X-Treme X-Men

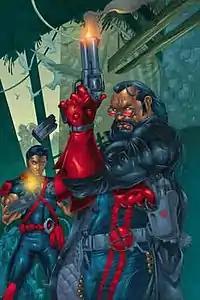
Cover for "X-Treme X-Men" #5.

The third arc (issues 5–9) involves Gambit in Australia and the warring gangs. The leader of an Australian mafia (known as the Viceroy) dies mysteriously (as if drowning in his own room), and the team must protect his mutant children (Lifeguard and Slipstream who were in the dark as to their real father). The mafia and police accuse Gambit of murder of the gang leader and Bishop and Rogue take charge to clear his name. As a team learns Lady Mastermind and Sebastian Shaw are behind everything, the two villains capture Shaw's former assistant, Sage. Caught between the two villains and a mafia gang war, the team is able to rescue Sage, clear Gambit's name, and protect the now two newest members of the team (Lifeguard and Slipstream).